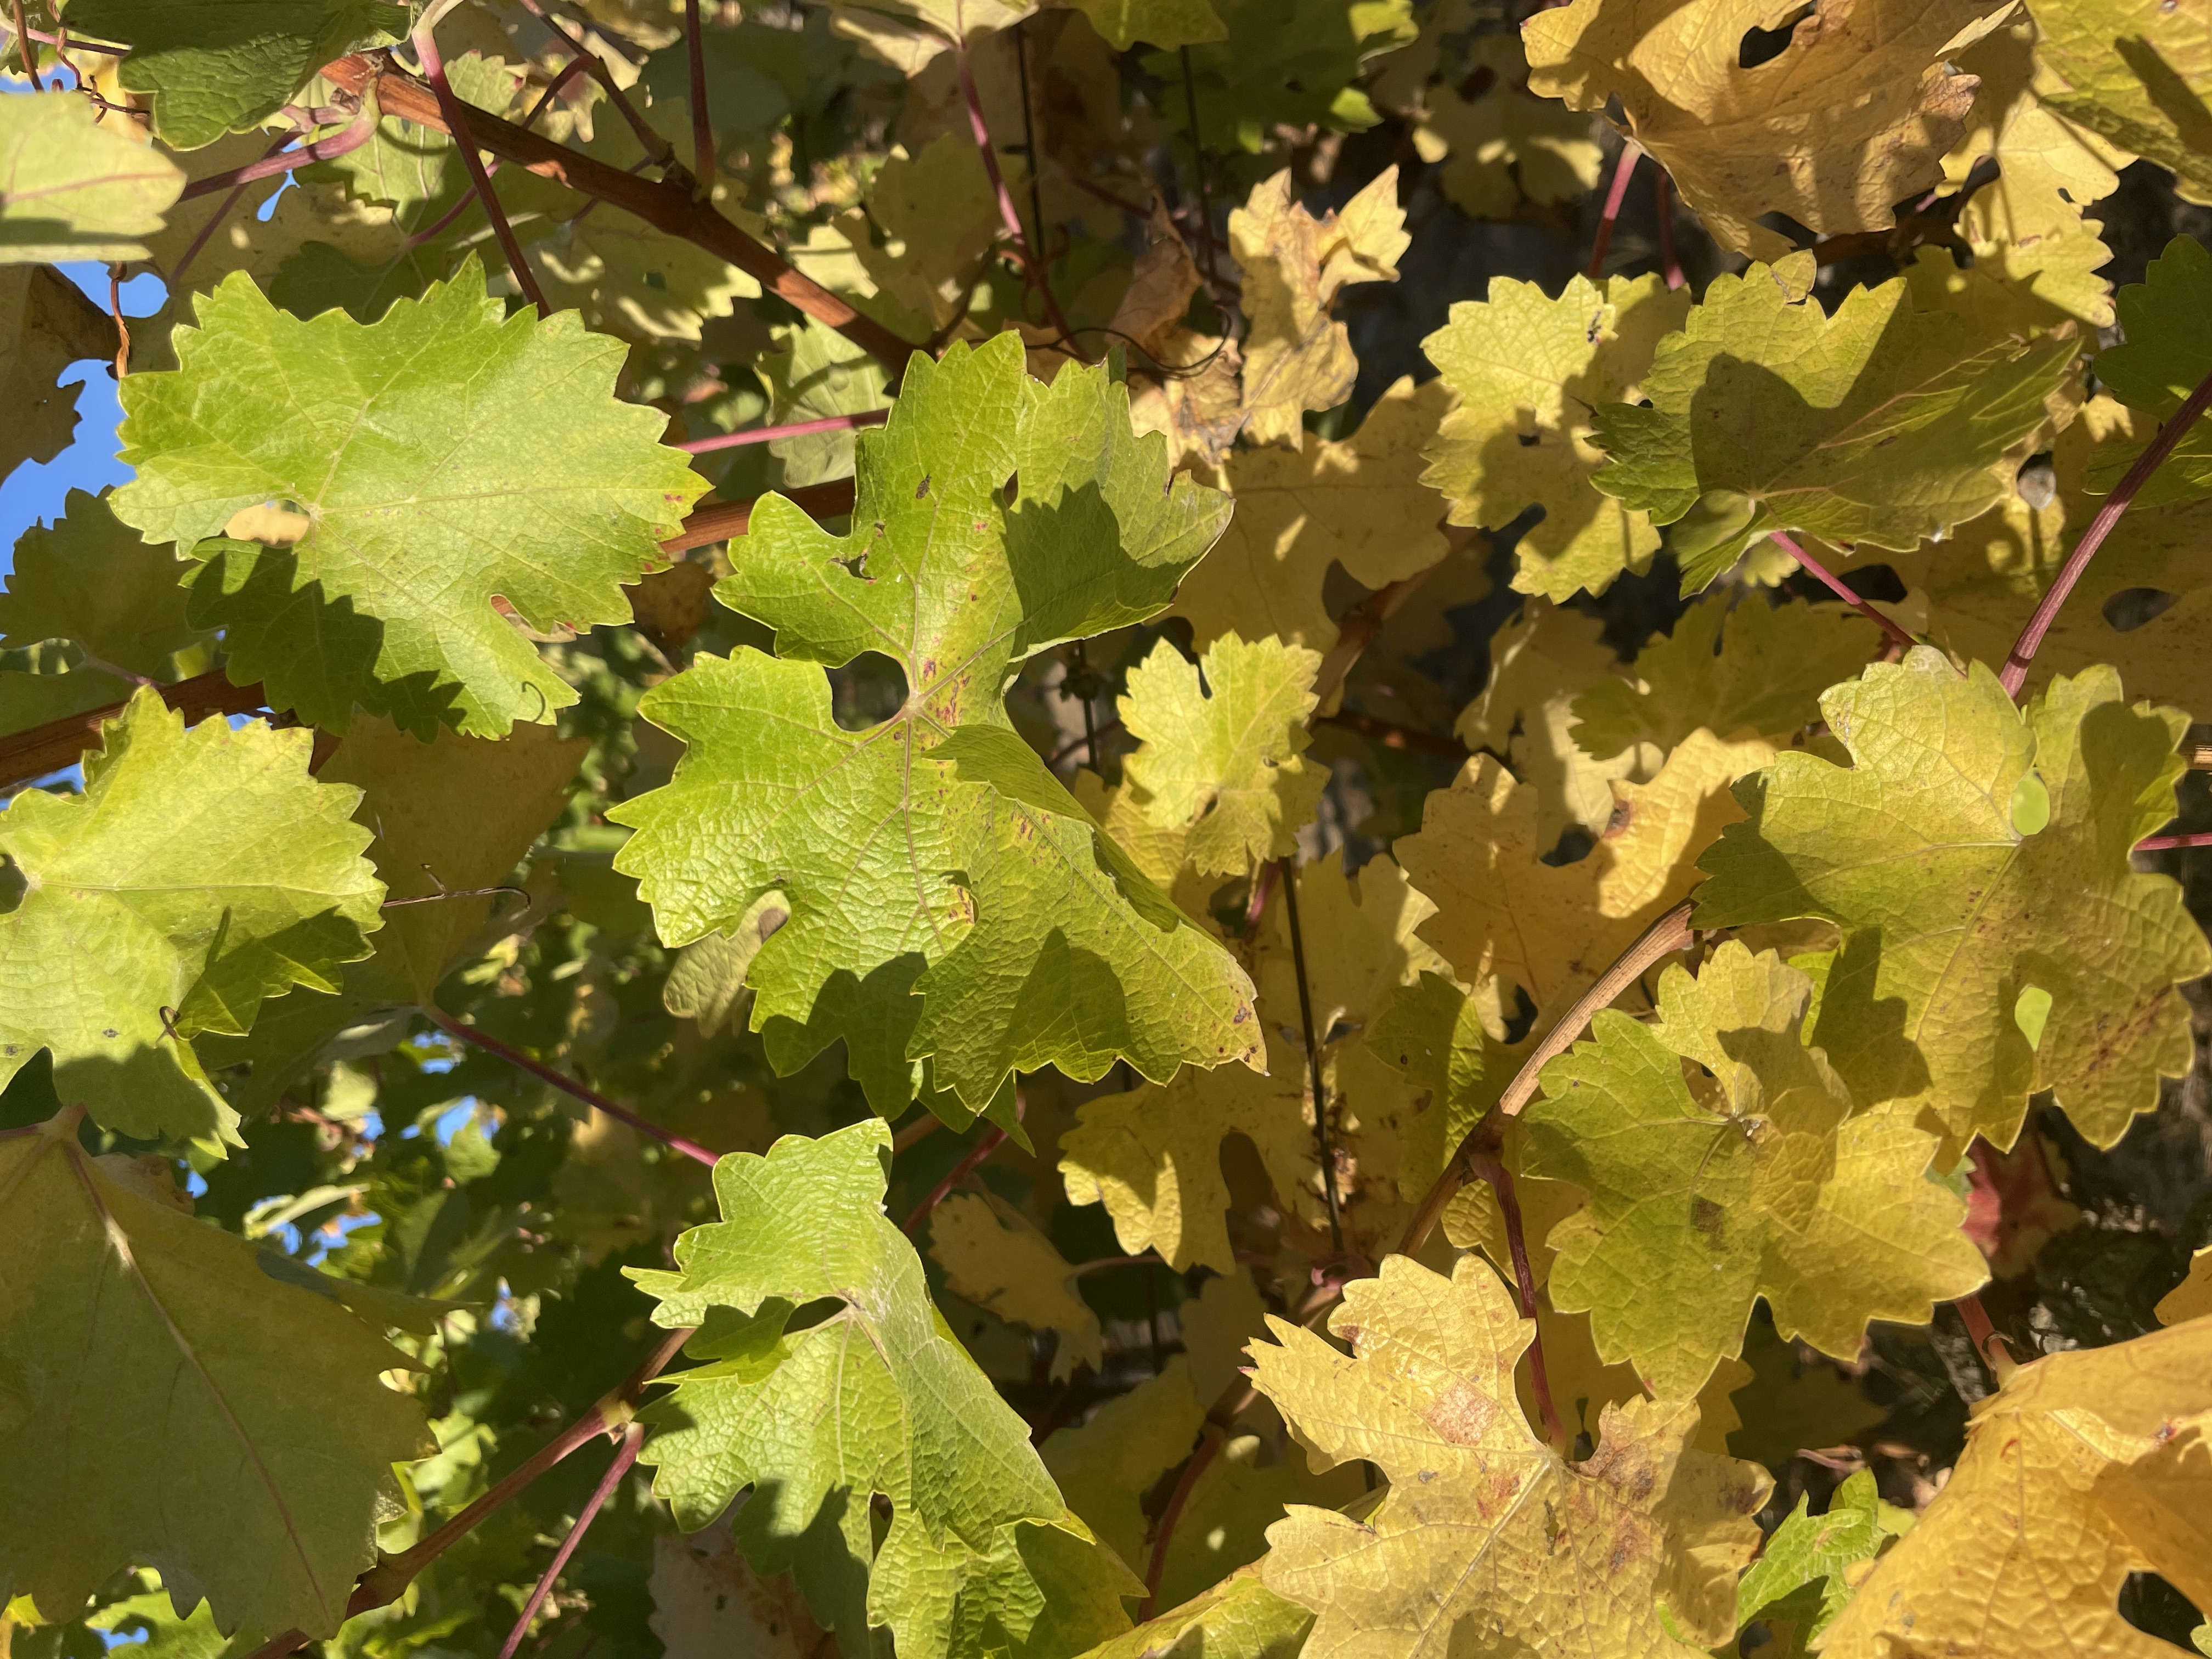
Label: No Virus